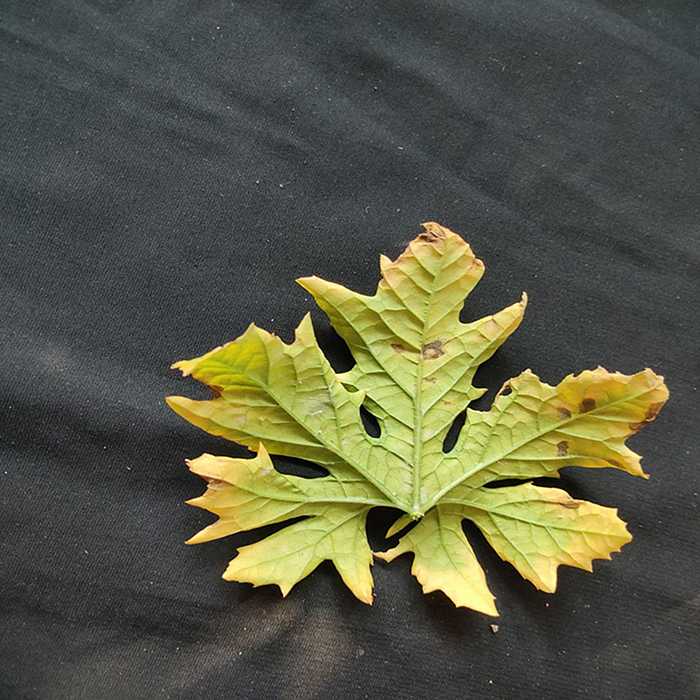
Plant: Bitter Gourd
Label: Fusarium wilt